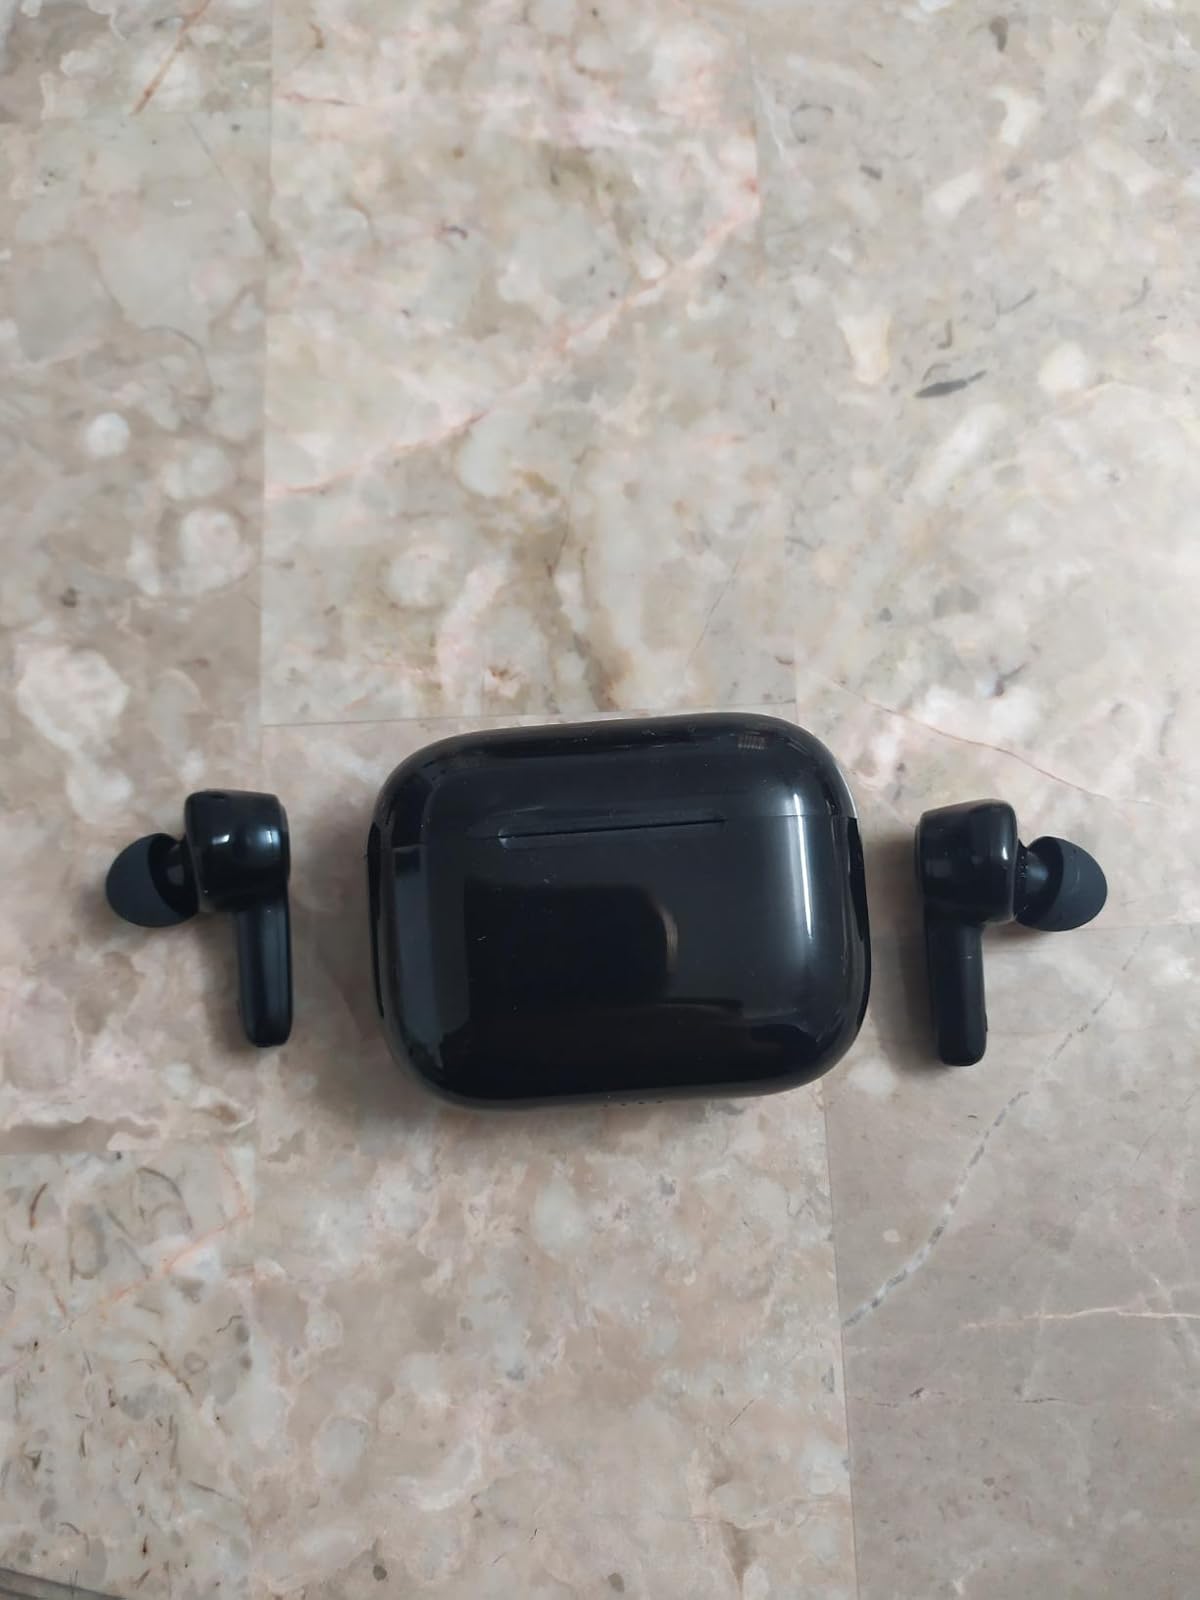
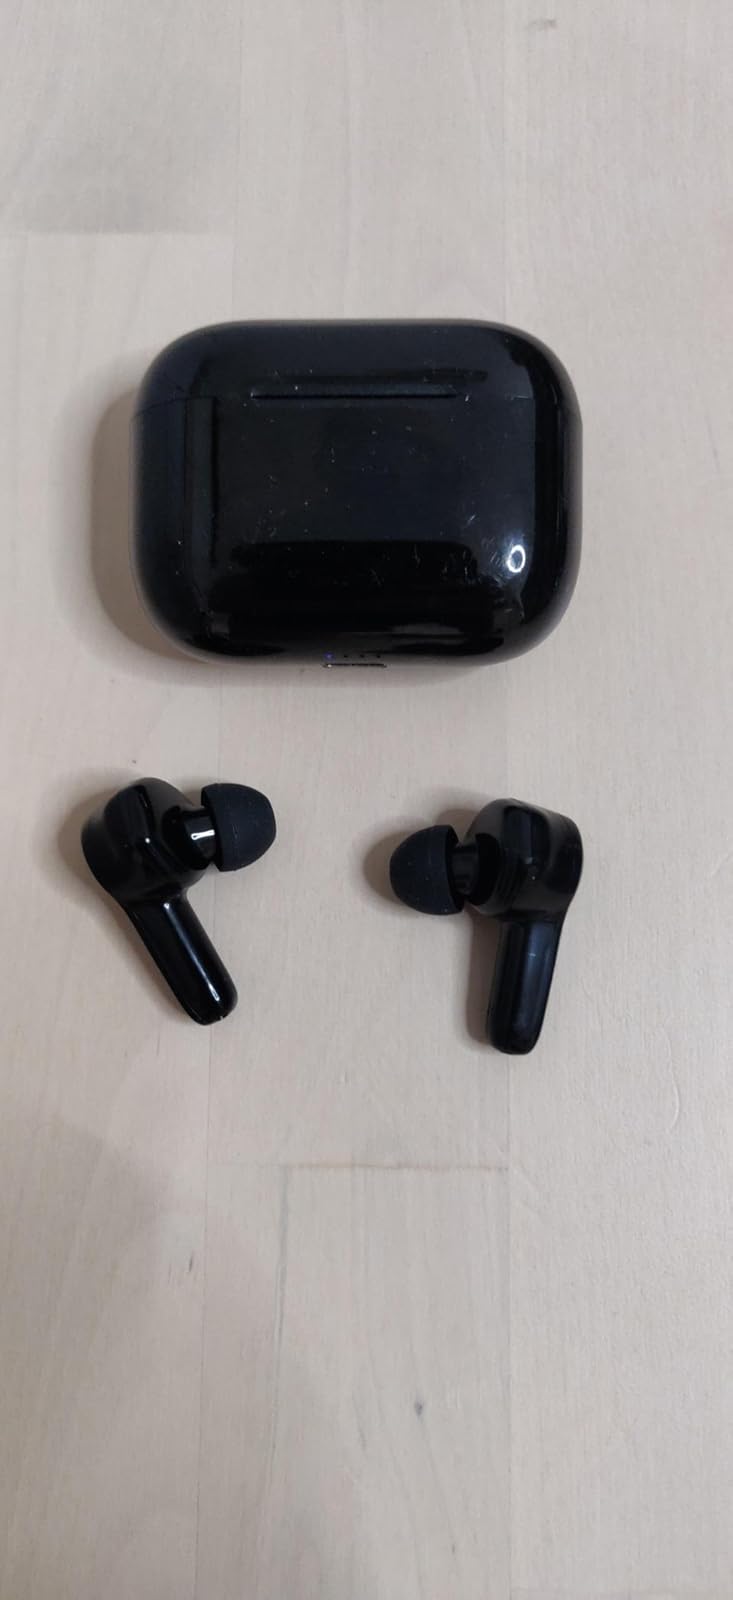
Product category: earbuds
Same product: yes